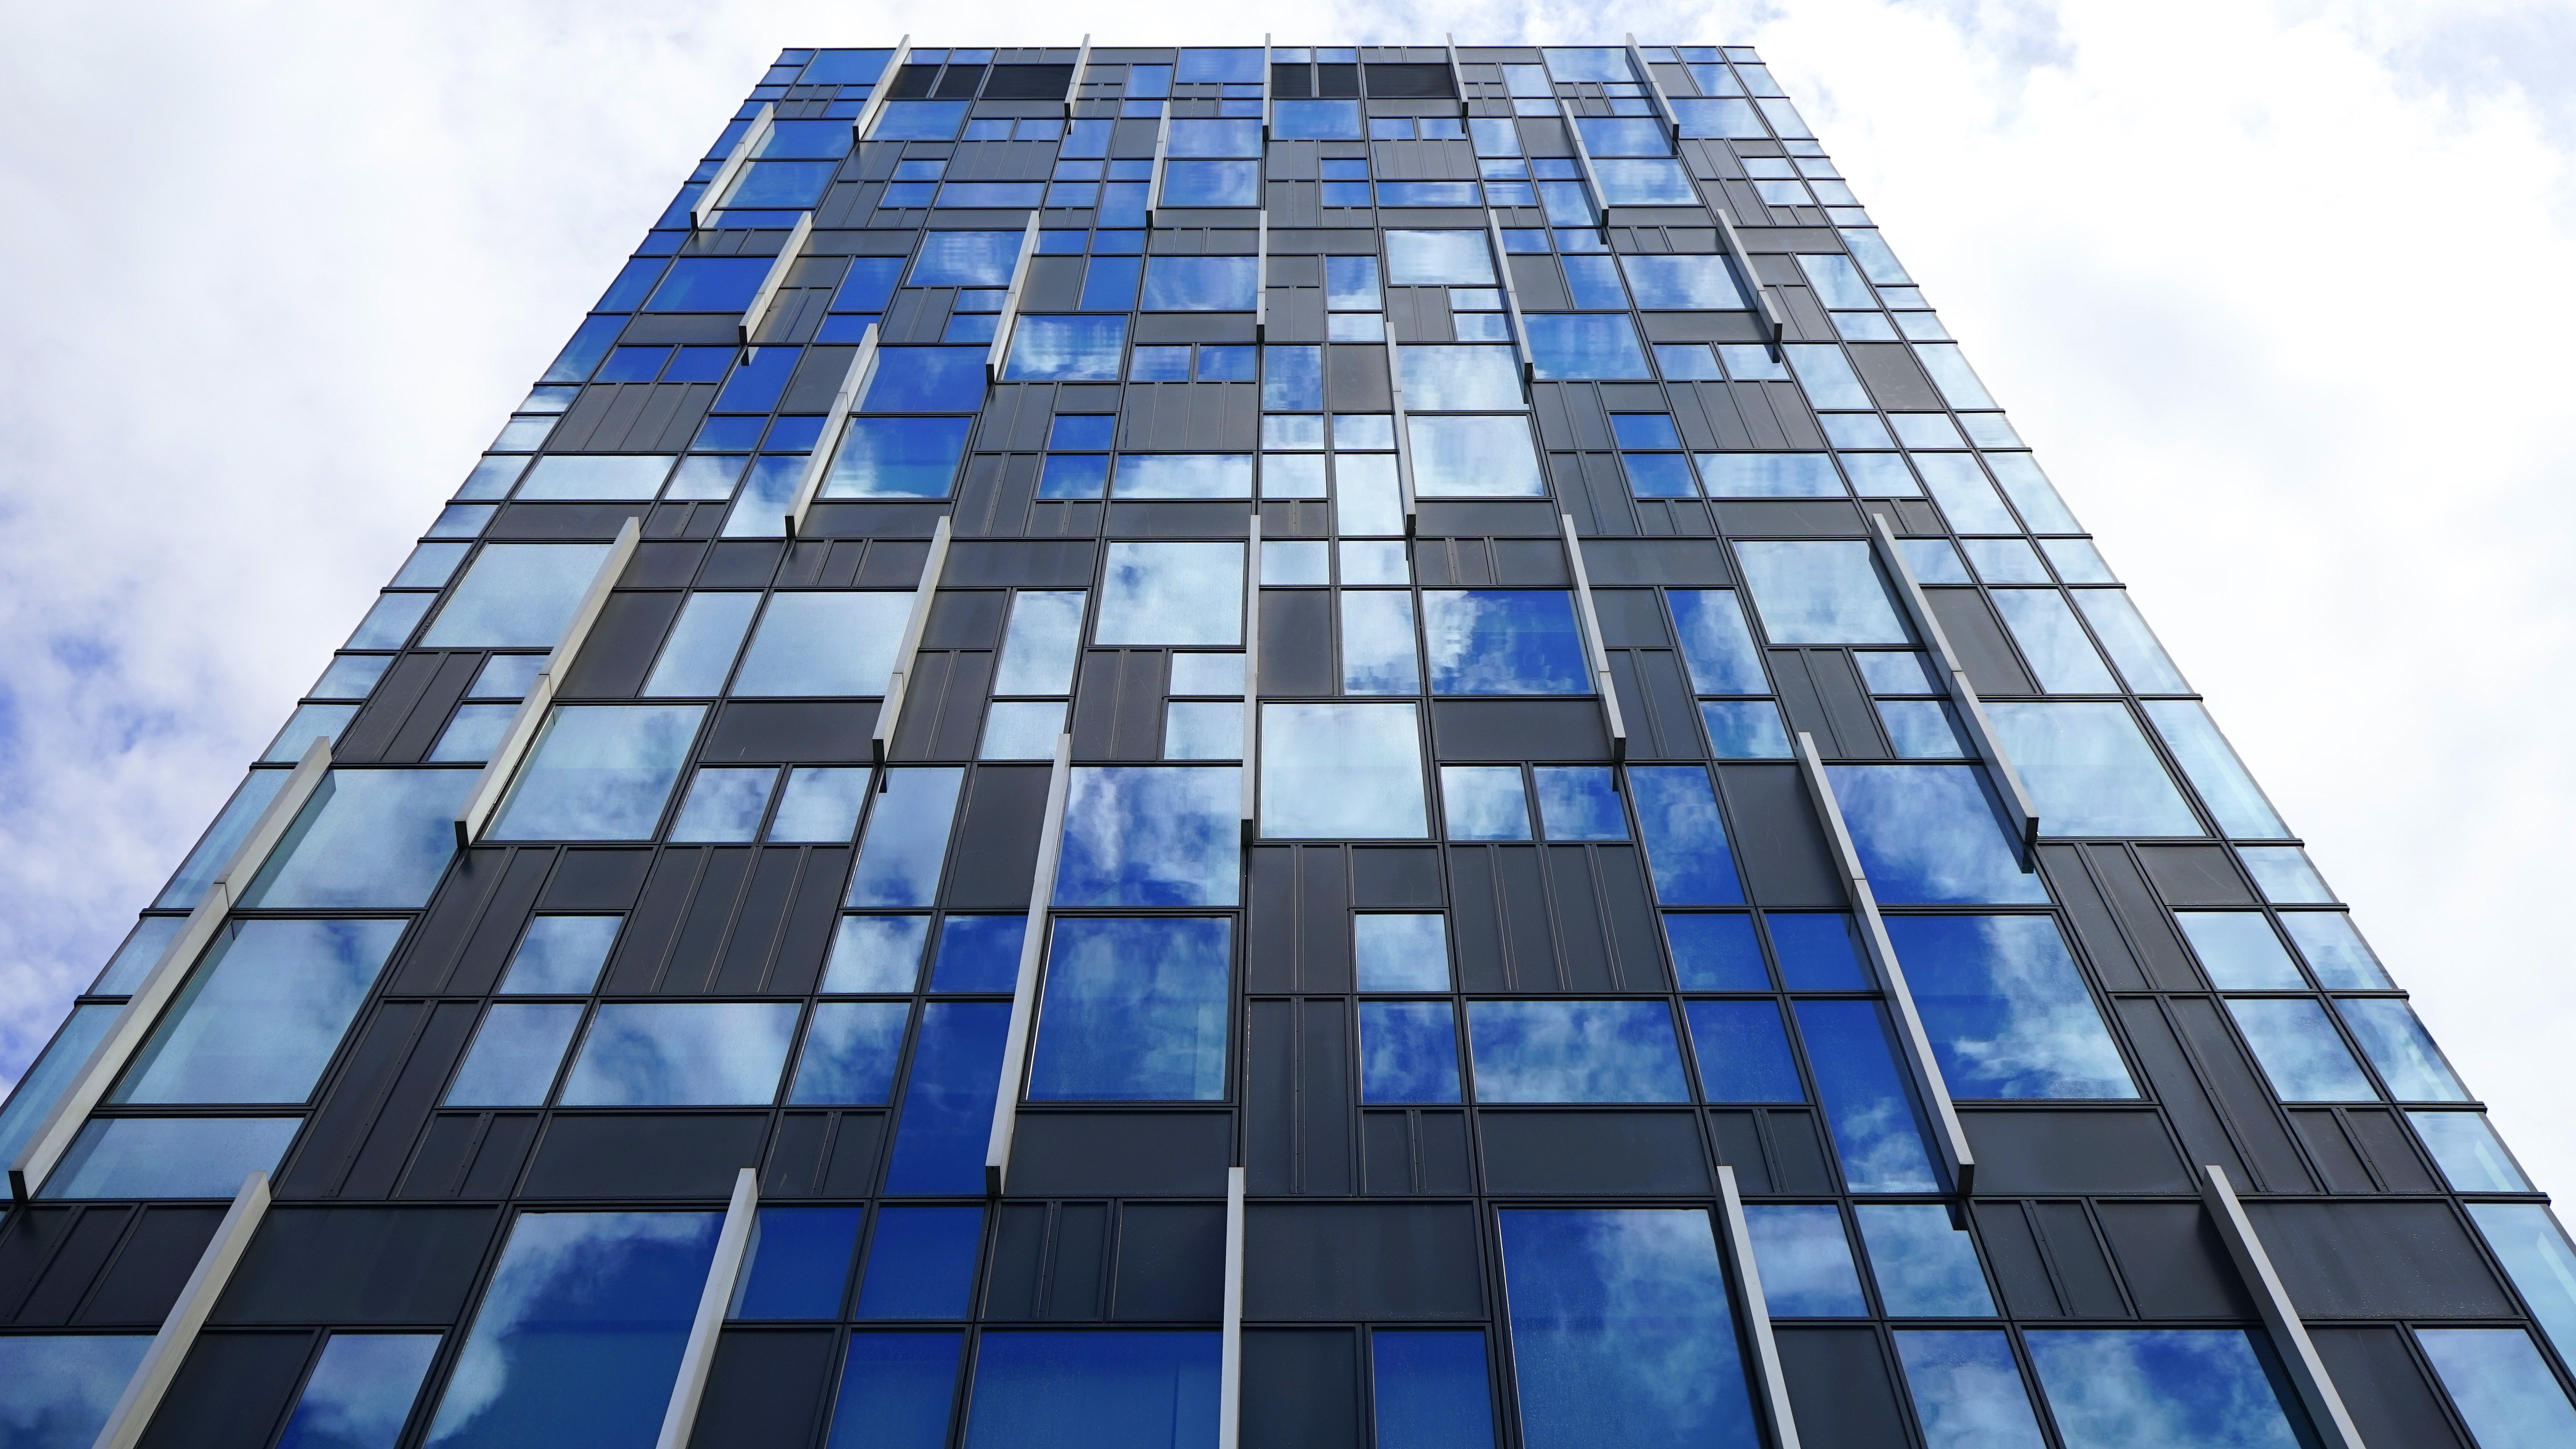
light, architecture, structure, sky, window, glass, building, city, skyscraper, urban, cityscape, downtown, steel, suburb, construction, reflection, high, tower, corporate, office, facade, residence, blue, exterior, business, apartment, modern, tower block, high rise, futuristic, district, design, symmetry, tall, commercial, estate, workplace, daylighting, sony a7